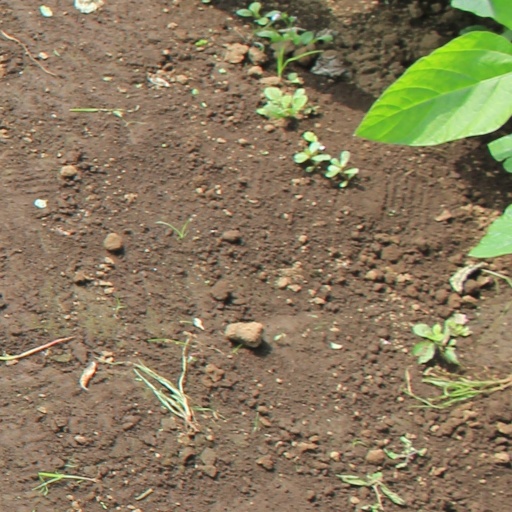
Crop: soybean